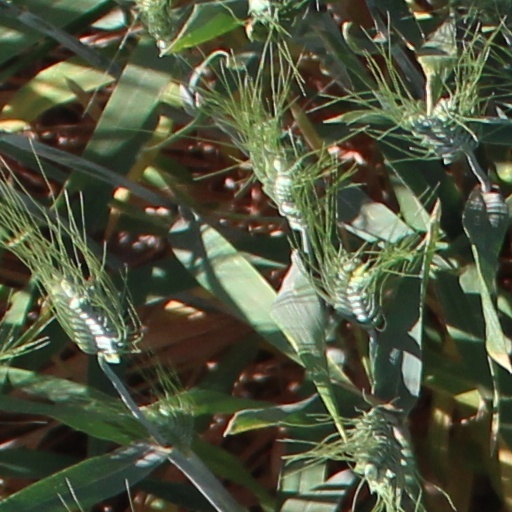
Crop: wheat